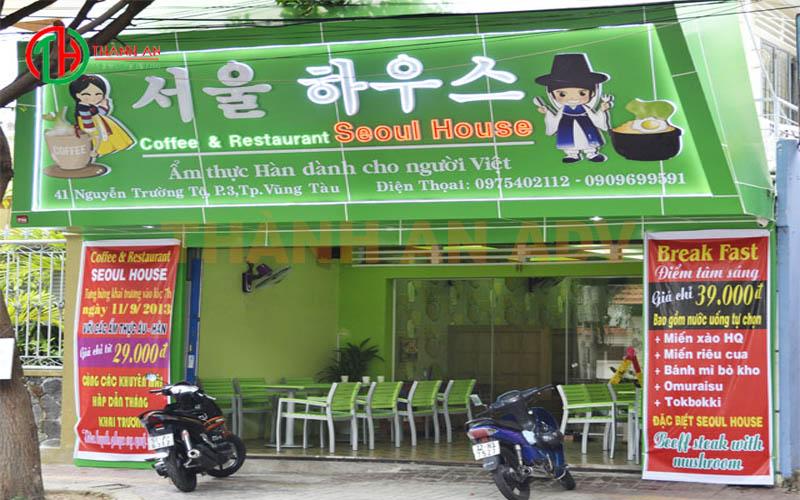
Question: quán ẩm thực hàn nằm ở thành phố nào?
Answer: thành phố vũng tàu